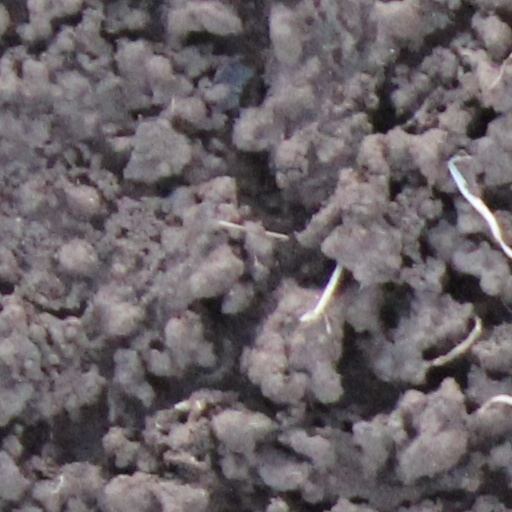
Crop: wheat